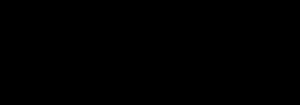
Un groupe de frise, en mathématiques, est un sous-groupe du groupe des isométries affines du plan euclidien tel que l'ensemble des translations qu'il contient forme lui-même un groupe isomorphe au groupe ℤ des entiers relatifs. Une frise est alors une partie du plan telle que l'ensemble des isométries qui la laissent globalement invariante est un groupe de frise. Usuellement, une frise est représentée par un motif se répétant périodiquement dans une direction donnée. Ce concept modélise les frises utilisées en architecture ou en décoration.